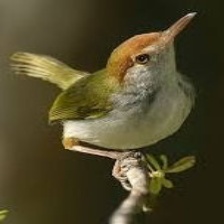
Species: TAILORBIRD
Scientific name: ORTHOTOMUS ATROGULARIS